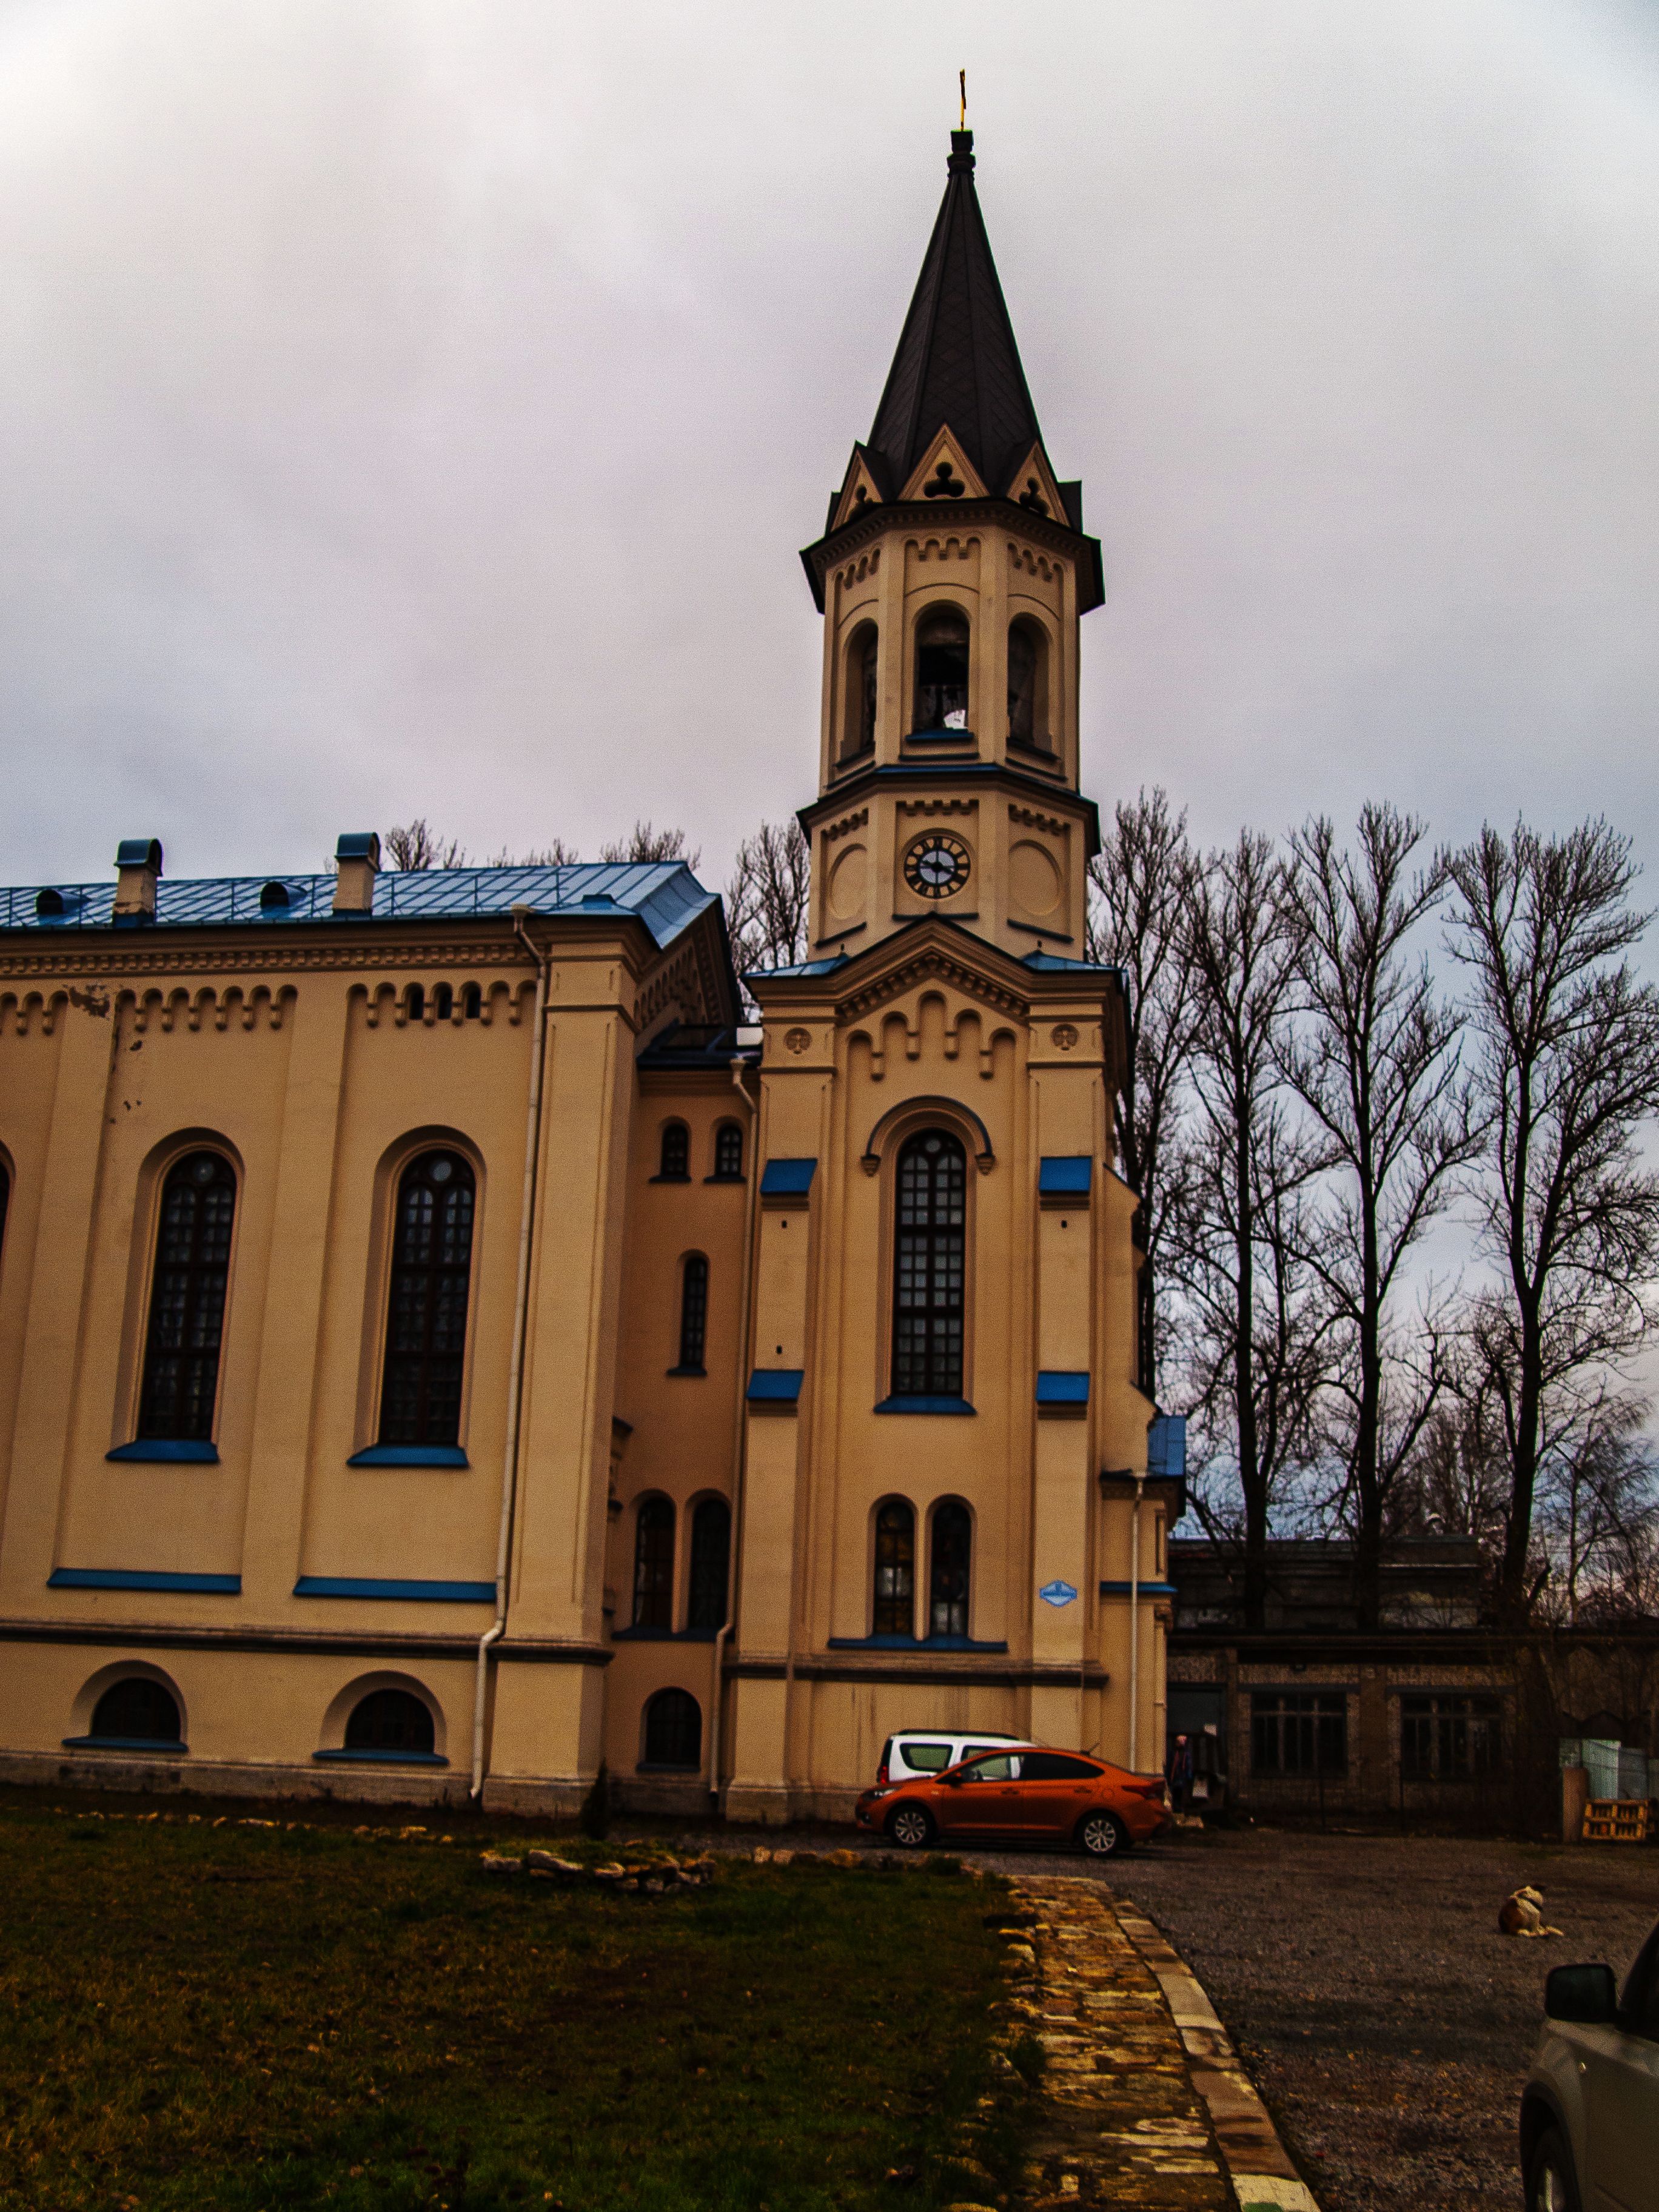
images, sky, cloud, building, window, tree, plant, tower, wheel, facade, city, turret, roof, house, medieval architecture, metropolis, tire, chapel, spire, stately home, steeple, church, street, parish, history, place of worship, clock tower, classical architecture, historic site, winter, gothic architecture, castle, arcade, town square, convent, arch, seat of local government, tourist attraction, bell tower, plaza, tourism, estate, cobblestone, monastery, evening, cathedral, mansion, road surface, listed building, car